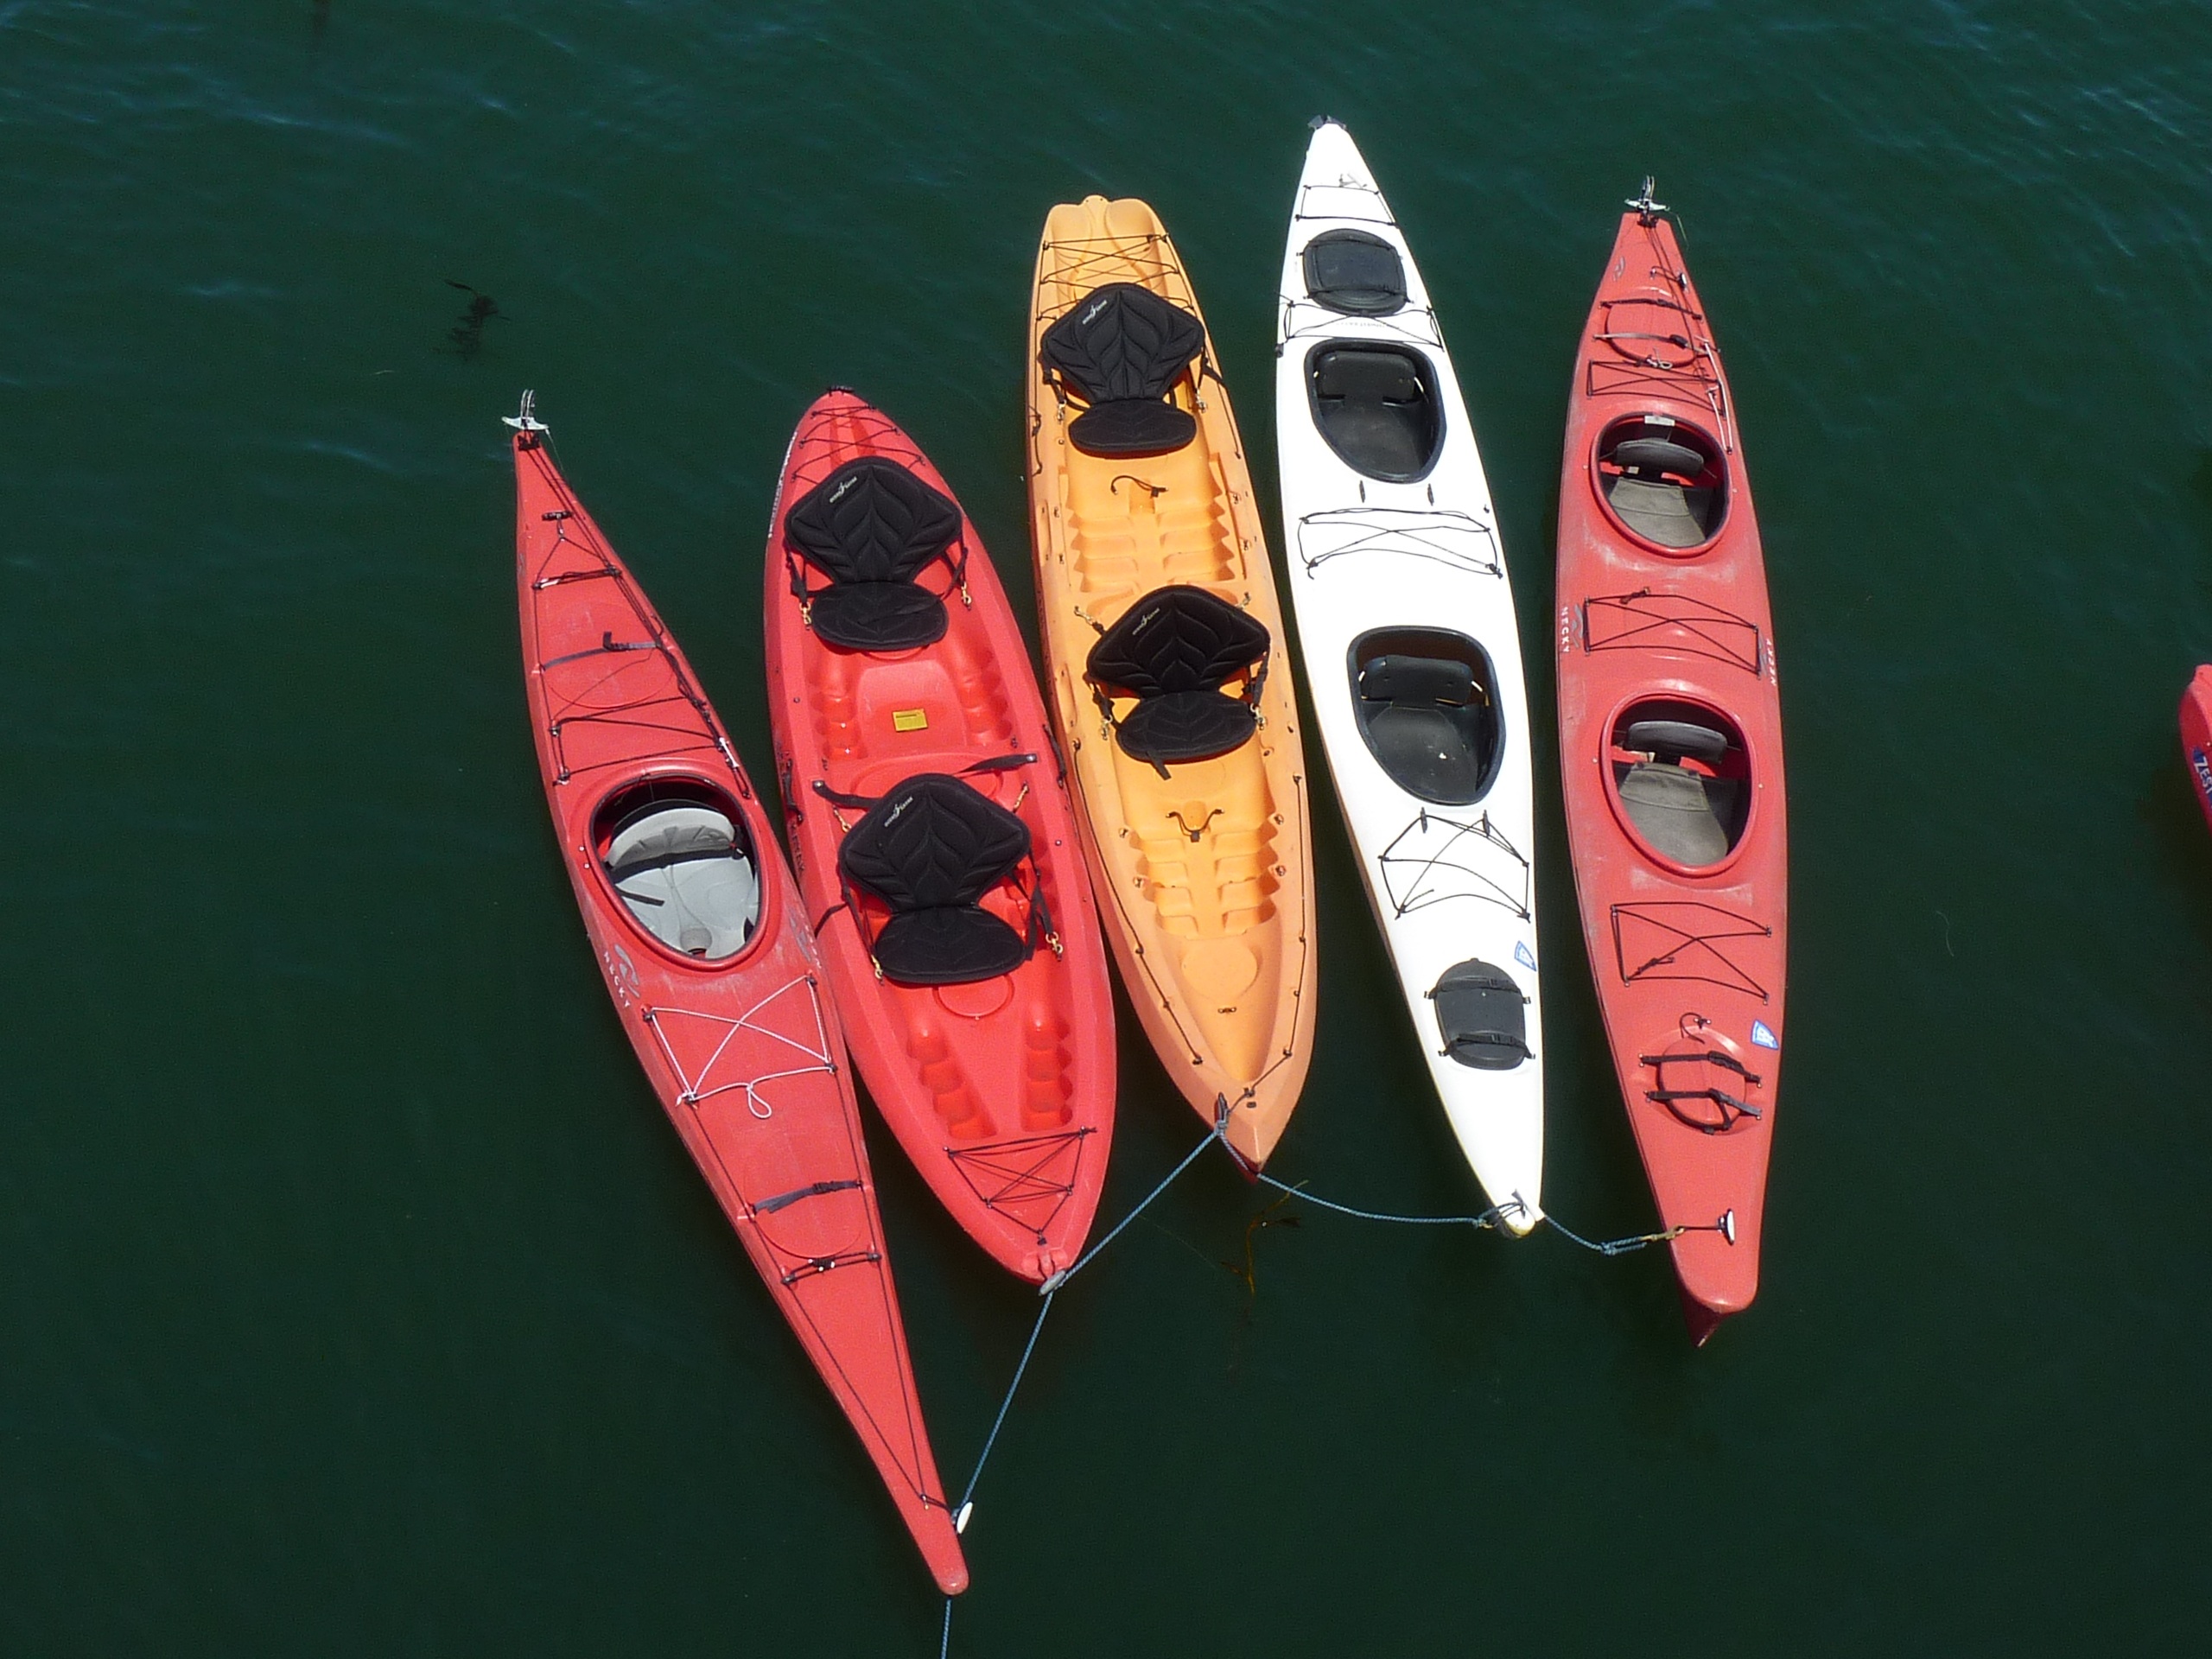
wing, boat, canoe, red, vehicle, color, surfboard, sports equipment, illustration, kayaks, surfing equipment and supplies, santa cruz beach